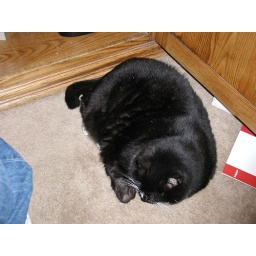
Salem likes to lounge around the computer where there is apparently enough heat generated to keep her warm